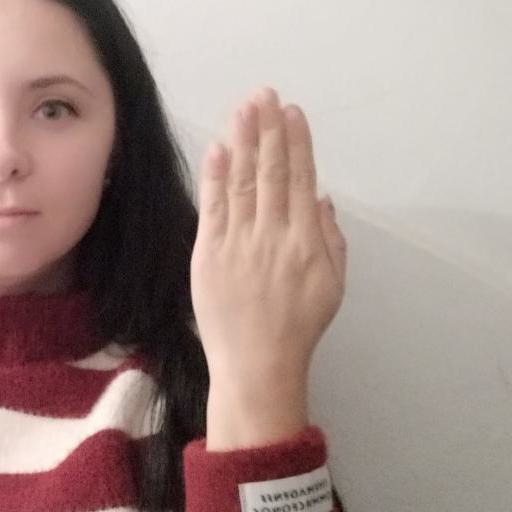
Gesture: stop_inverted